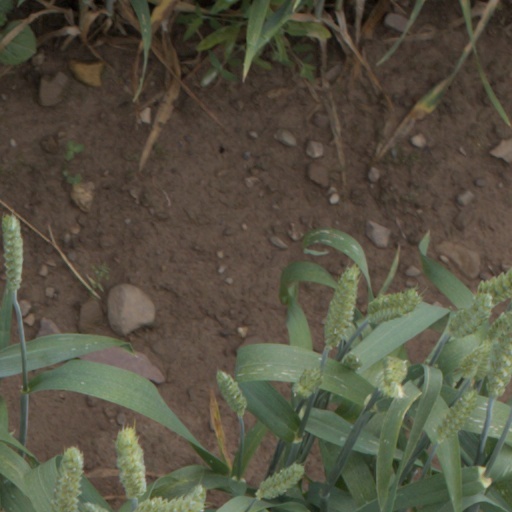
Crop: wheat